Arrow (missile family)

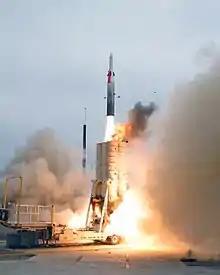
Arrow 2 launch on July 29, 2004, at the Naval Air Station Point Mugu Missile Test Center, during AST USFT#1.

The Arrow or Hetz (or ) is a family of anti-ballistic missiles designed to fulfill an Israeli requirement for a missile defense system that would be more effective against ballistic missiles than the MIM-104 Patriot surface-to-air missile. Jointly funded and produced by Israel and the United States, development of the system began in 1986 and has continued since. Undertaken by the MALAM division of the Israel Aerospace Industries (IAI) and Boeing, it is overseen by the Israeli Ministry of Defense's ""Homa" ("rampart") administration and the U.S. Missile Defense Agency. It forms the long-range layer of Israel's multi-tiered missile defence system, along with David's Sling (at medium-to-long range) and Iron Dome and Iron Beam [experimental] (at short ranges).